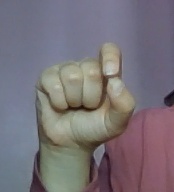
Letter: fa